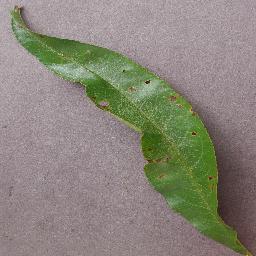
Label: Peach___Bacterial_spot